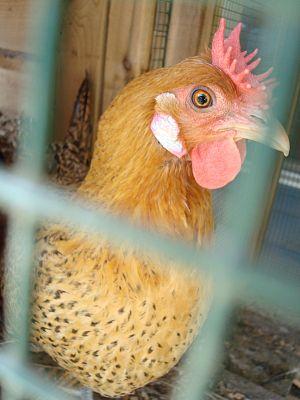
La sicilienne est une race de poule domestique originaire de Sicile.
Cette liste regroupe les races de poules européennes officiellement reconnues en France, ainsi que quelques races reconnues au niveau européen.